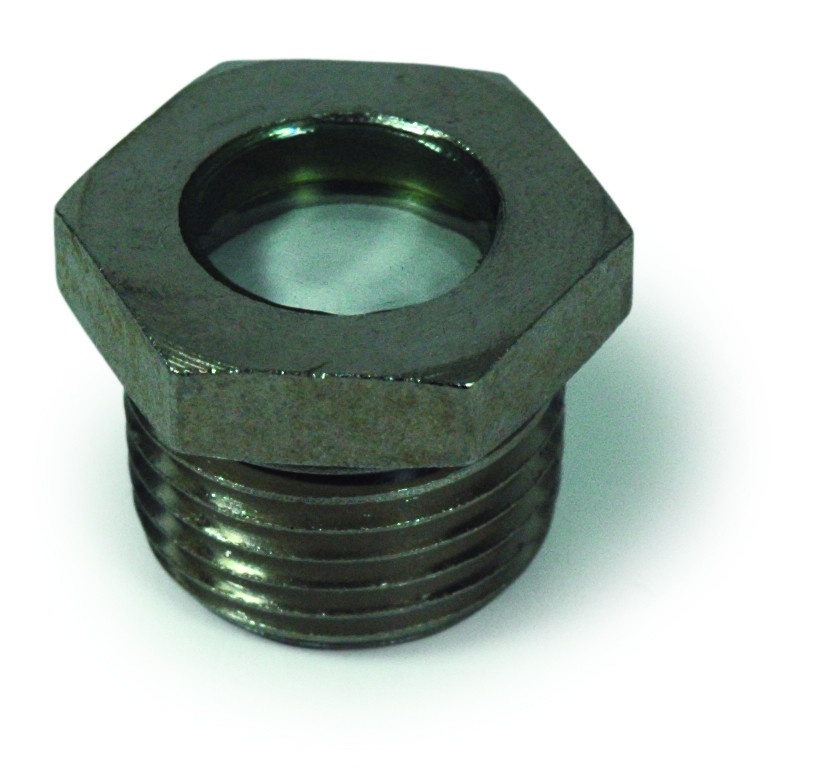
190895 Humidity Indicator for DeVilbiss® DAD-500™
Replacement humidity indicator for DeVilbiss® DAD-500™ 3-Stage Desiccant Air Dryer System
Brand: HayleyInternational.com
Category: Hardware > Heating, Ventilation & Air Conditioning > HVAC Controls > Humidistats